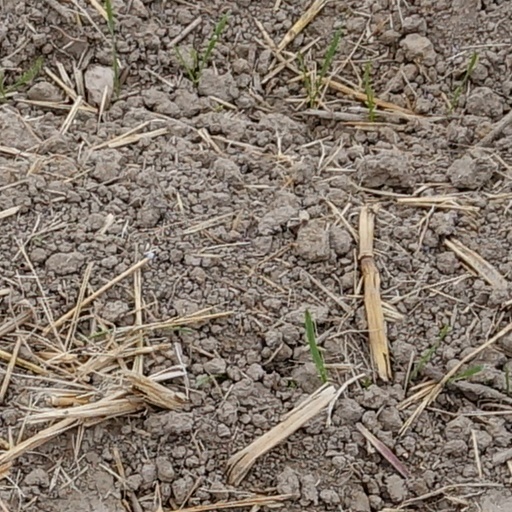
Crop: wheat